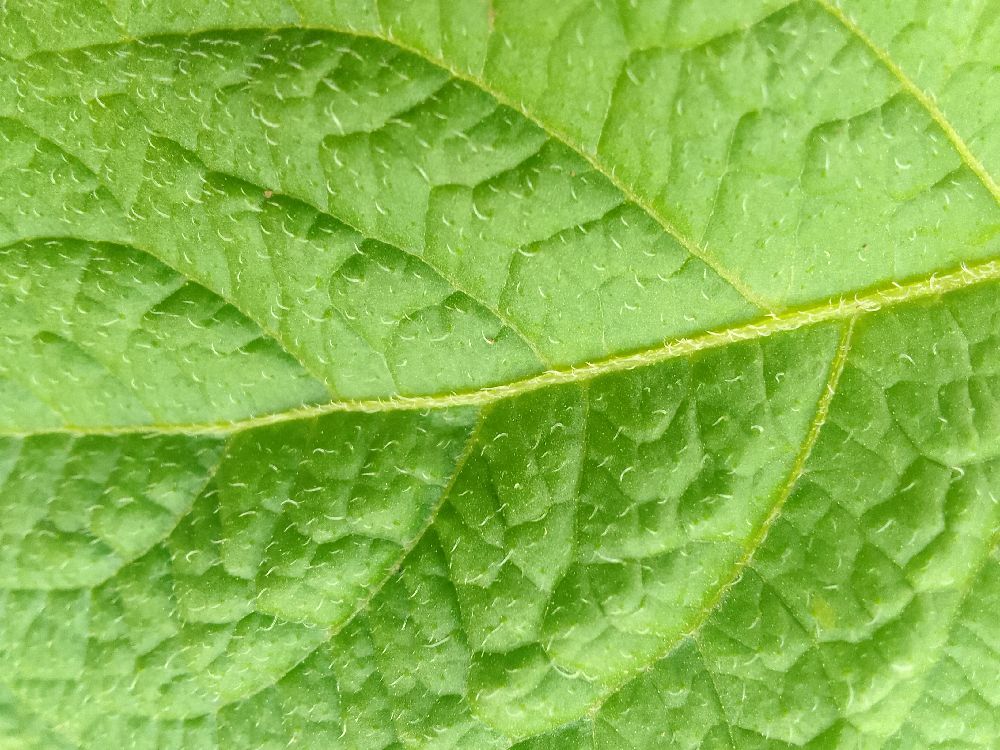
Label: Healthy